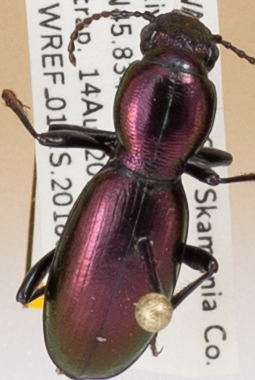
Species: Zacotus matthewsii
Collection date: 2018-08-14
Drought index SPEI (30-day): -2.09
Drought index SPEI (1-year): -0.32
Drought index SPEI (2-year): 0.54